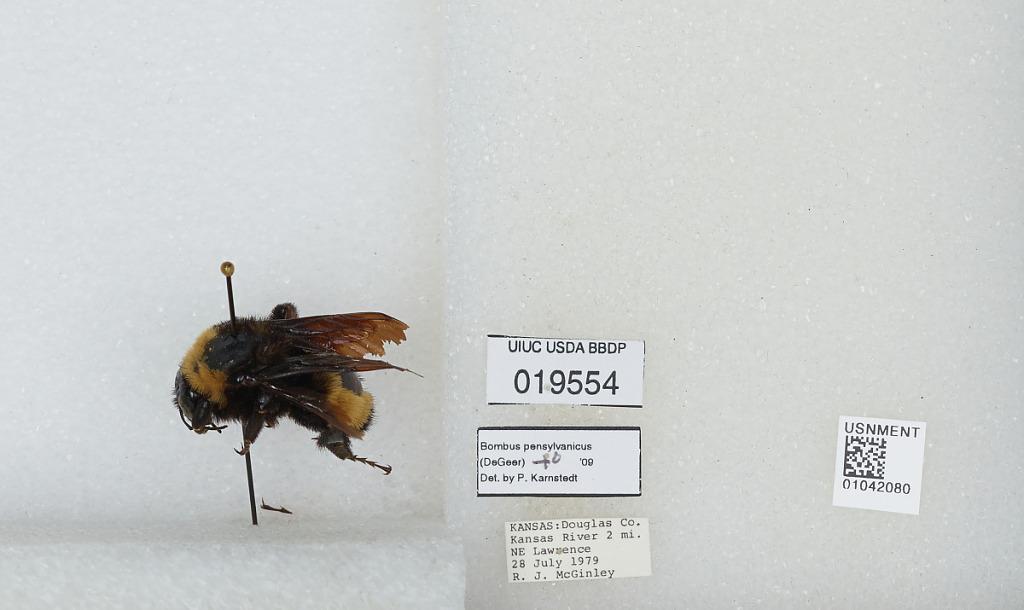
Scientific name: Bombus sp.
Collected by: R. McGinley
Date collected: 1979-7-28
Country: United States
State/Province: Kansas
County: Douglas
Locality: Kansas River, 2 miles Northeast of Lawrence
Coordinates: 38.9814, -95.1631
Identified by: Karnstedt, P.